Refugees of the Syrian civil war in Lebanon

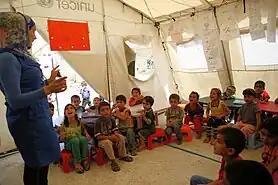

Currently in the Lebanese public school system, the number of Syrian school-aged children is greater than the number of Lebanese children. During the 2013–2014 schoolyear, there were approximately 58,000 Syrian children in Lebanese classrooms, and 30,000 Syrian children in Syrian-only second shifts in the afternoon. As of mid-2015, more than half of the students registered in Lebanese schools were Syrian.